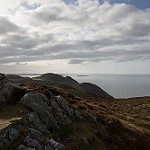
Label: mountain